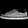
Label: Sneaker